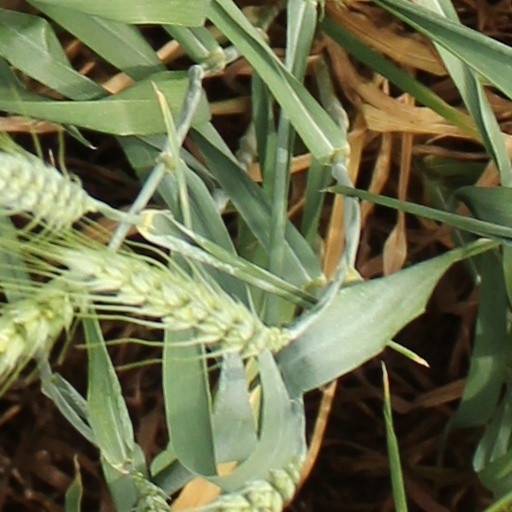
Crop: wheat